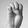
ASL letter: E